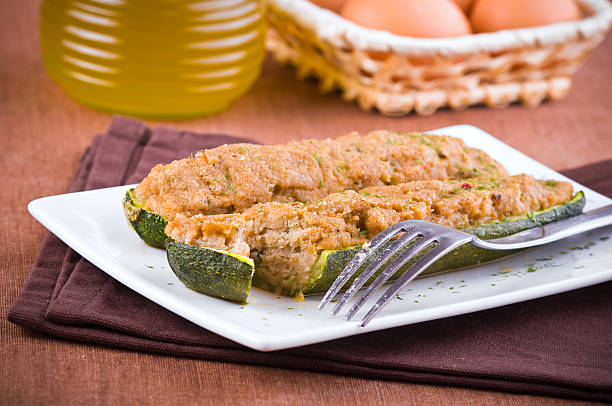
Label: stuffed_zucchini